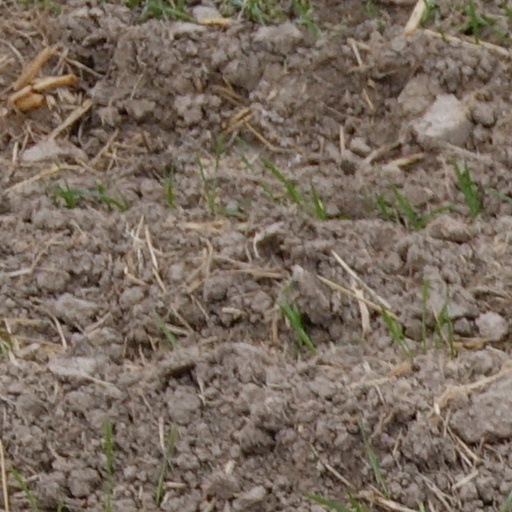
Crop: wheat